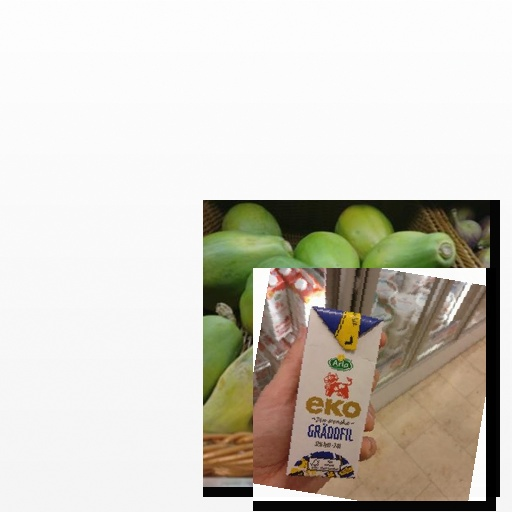
Food items: sour_cream, papaya